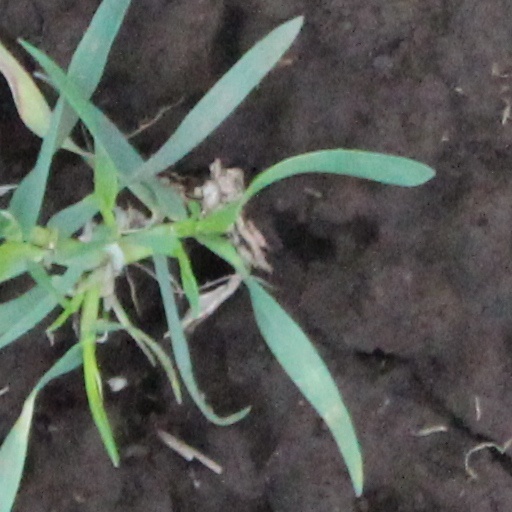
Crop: wheat